Gertrude Moakley

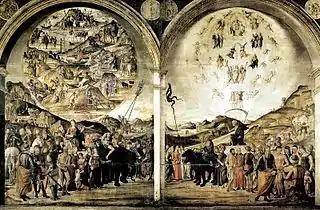
Petrarchian allegory showing triumphs of Fame and Death, Bentivoglio Chapel, Bologna, late 1480s.

In the 16th century, there were two Italian authors who wrote essays on the meaning of Tarot. Both presented the trump cycle as a moral allegory rather than an esoteric manifesto, secret codebook, rituals of initiation, fortune-telling device, representation of some precursor work of art or literature, or one of the various other genres to which the trumps have been assigned by occultists and 20th-century writers. In the 19th century there were some writers who suggested that the meaning of the Tarot trump cards was most closely related to the "Dance of Death" works of pre-modern art. This is closely related to the moral allegories suggested by the two Renaissance writers. Both approaches to the trumps are similar to Moakley's, given that Petrarch's "Trionfi" is itself a moral allegory centered around the triumph of Death, and that other variations on Petrarch's were popular artistic themes in cassoni and birth trays.